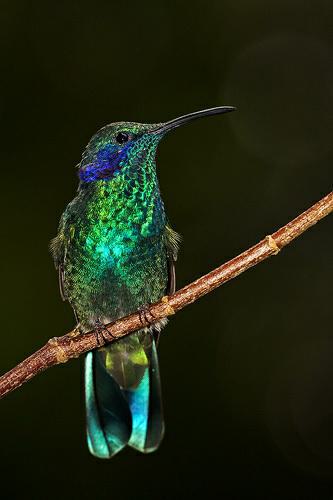
A photo of a green violetear